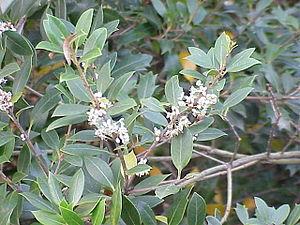
La famille des Oleaceae regroupe des plantes dicotylédones ; elle comprend 900 espèces réparties en 25 à 26 genres.